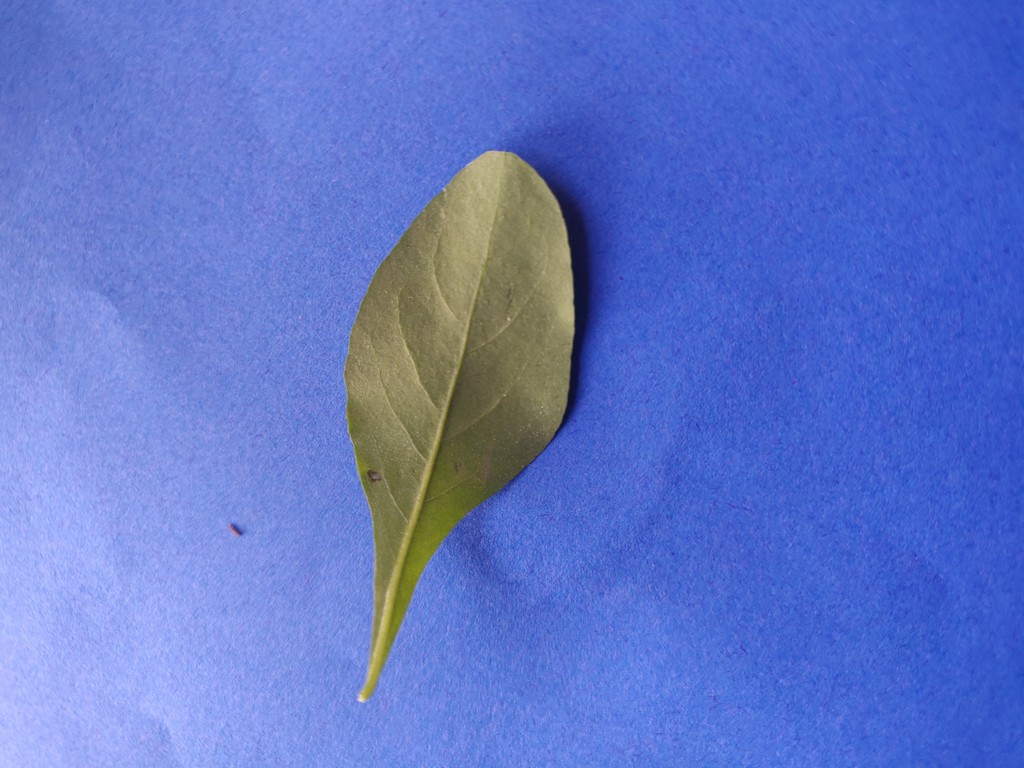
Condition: Healthy
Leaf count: single
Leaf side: back